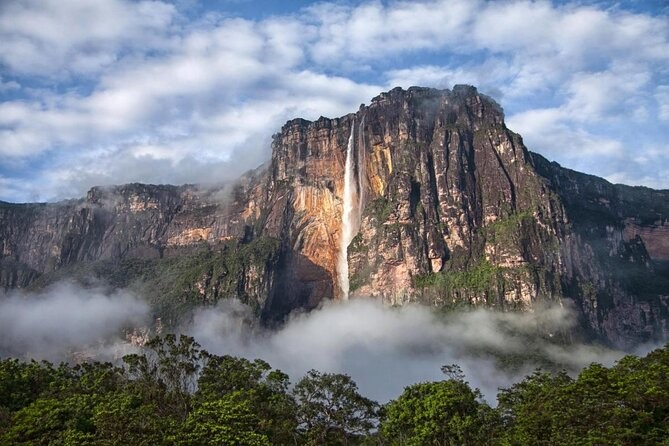
Landmark: Angel Falls